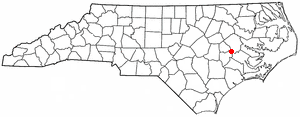
Grifton est une ville américaine située dans les comtés de Pitt et de Lenoir dans l'État de Caroline du Nord. En 2010, sa population était de 2 617 habitants.